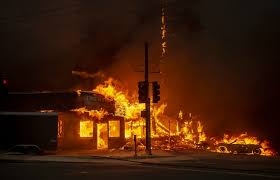
Label: urban_fire